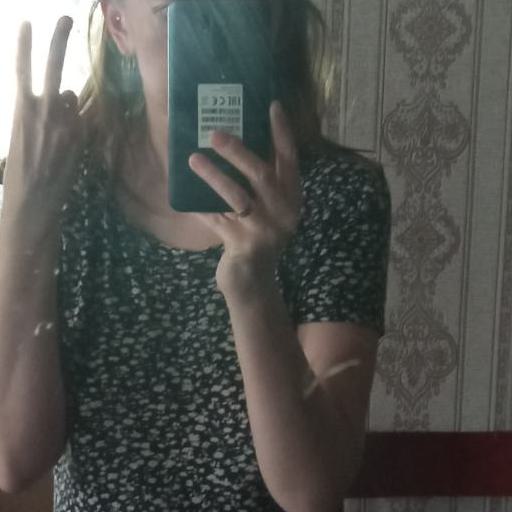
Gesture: no_gesture